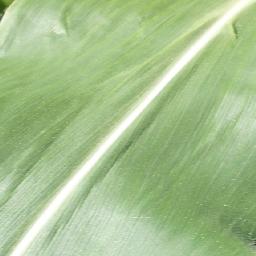
Label: Corn_(Maize)___Healthy